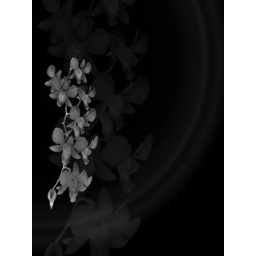
simple pic from simple flower, i made it just in black n white colors coz i wanna make it simple